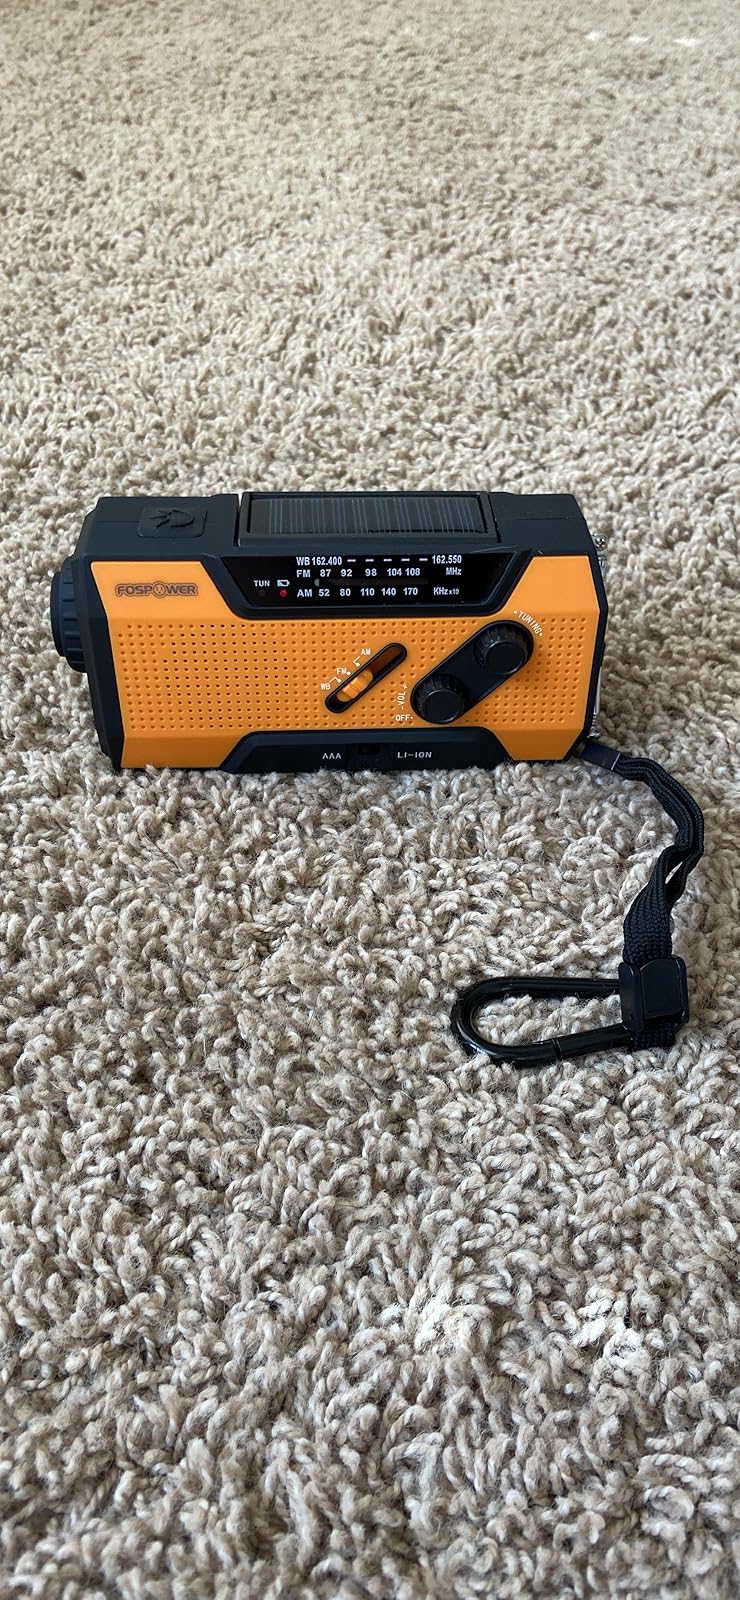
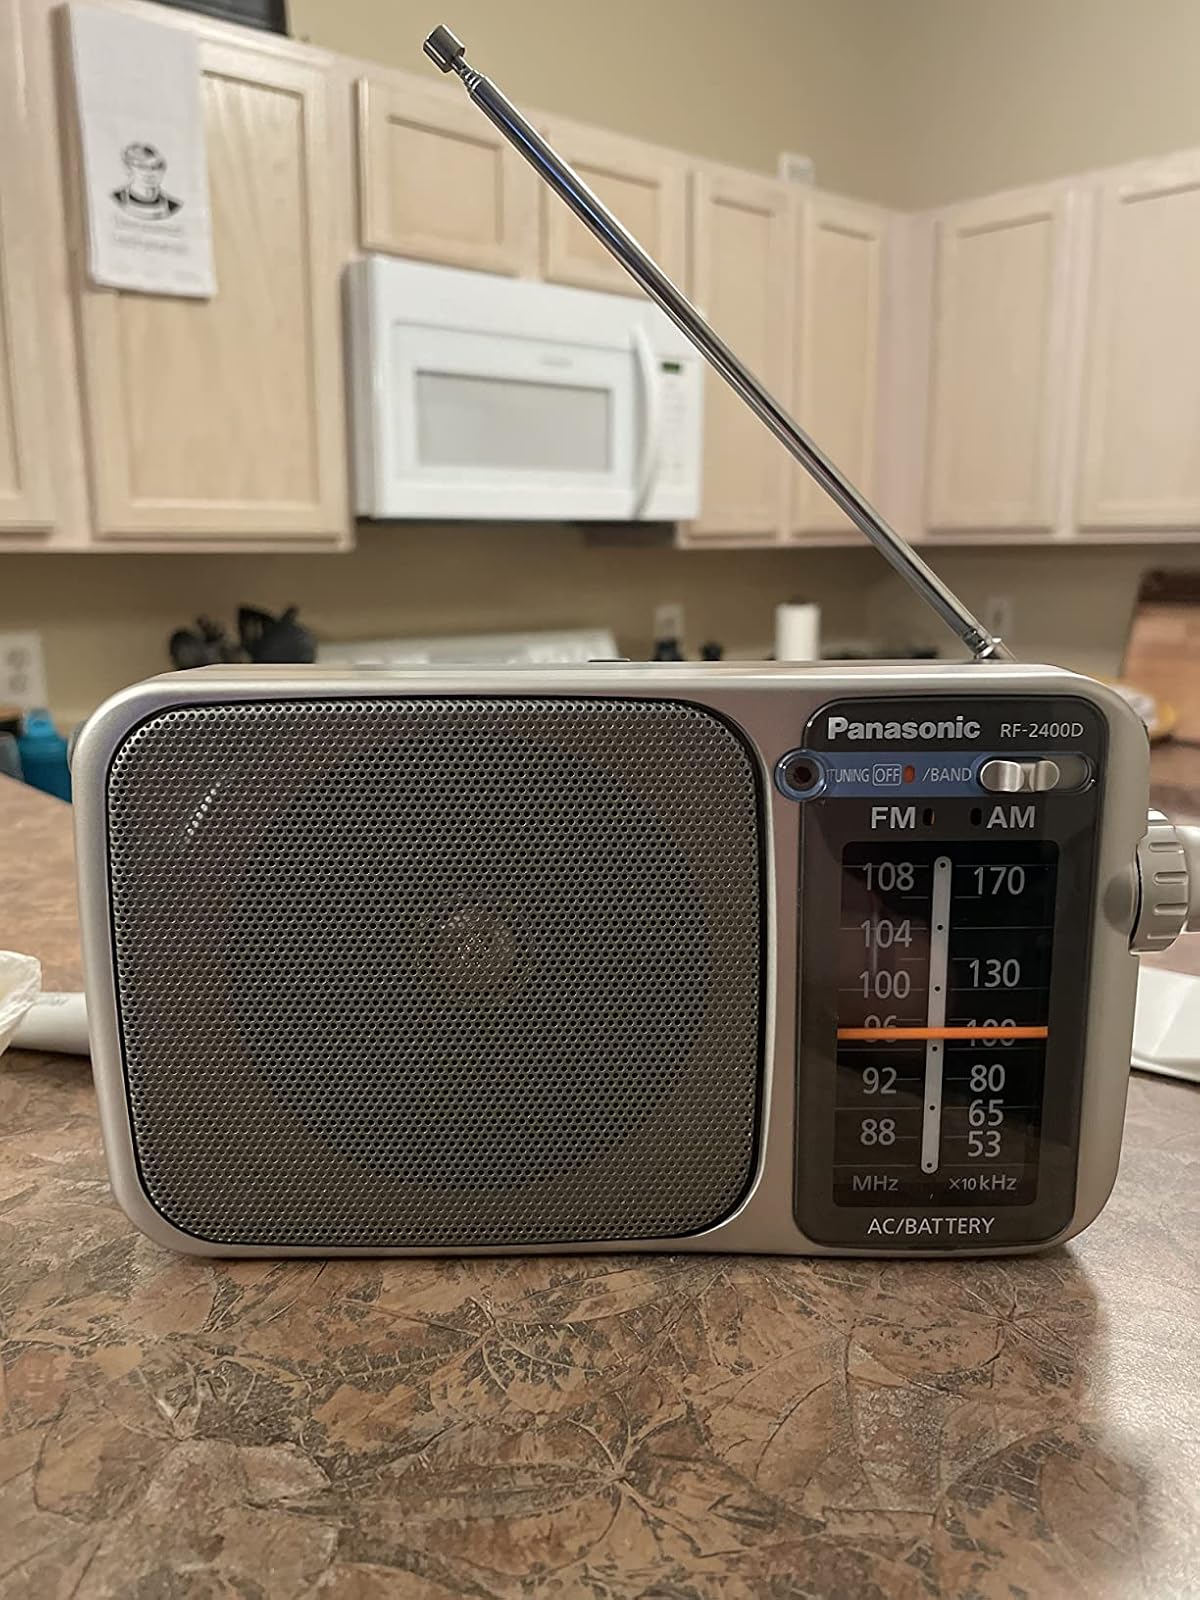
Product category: radio
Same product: no